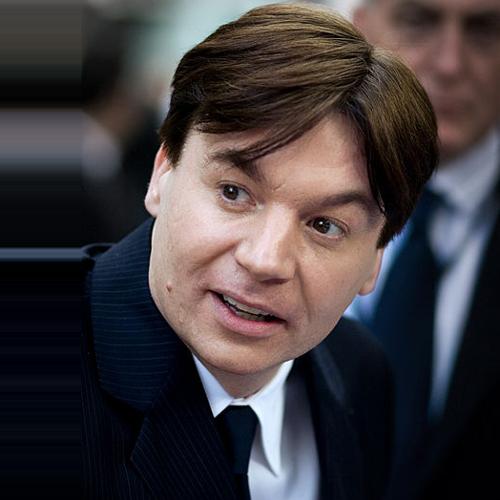
Age: 43